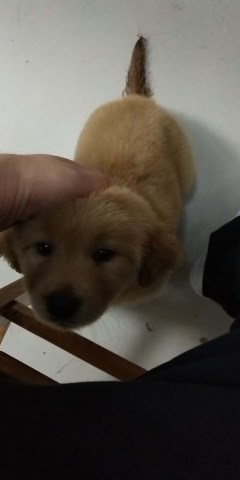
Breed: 5355-n000126-golden_retriever